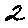
Label: 2